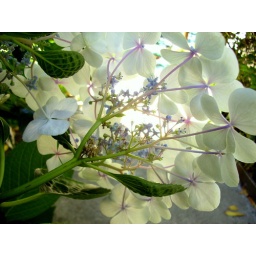
blue hydrangea flower shot in back yard